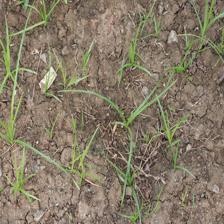
Label: Grass